2010 Bay Bulls Standoff

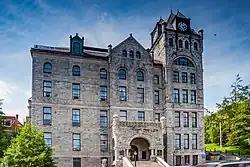
NL's Supreme Court is shown from Water Street, St. John's

In July 2014, RCMP issued an arrest warrant for Leo Crockwell, in relation to two alleged breaches of probation. Crockwell dismissed the warrant as illegal, and called into a St. John's based news radio program (VOCM News Radio), and stated to the listening public that he had no intention of complying with an illegal arrest warrant, and wound not go quietly if police tried to arrest him. Crockwell was arrested on December 4, 2014, and appeared in a St. John's courtroom, where he claimed that he did not breach his probation, because he was not on probation. Crockwell asked the NL justice how a person could be charged with breaching an illegal probation order, and referred to the Criminal Code of Canada, which states that a probation order can only be placed on an individual serving a prison sentence of two years or less.